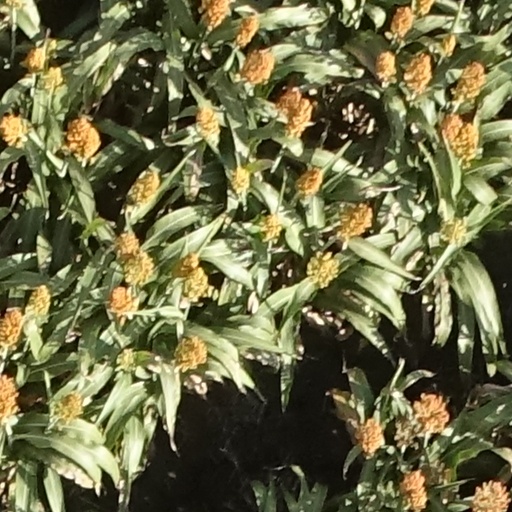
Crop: sorghum